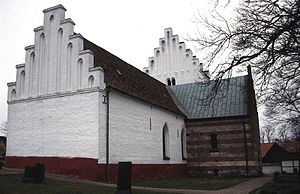
Bråby Kirke
Bråby Kirke
Bråby Kirke i Danmark. Bråby kirke
Bråby Kirke ligger i landsbyen Bråby ca. 12 km nordvest for Fakse.